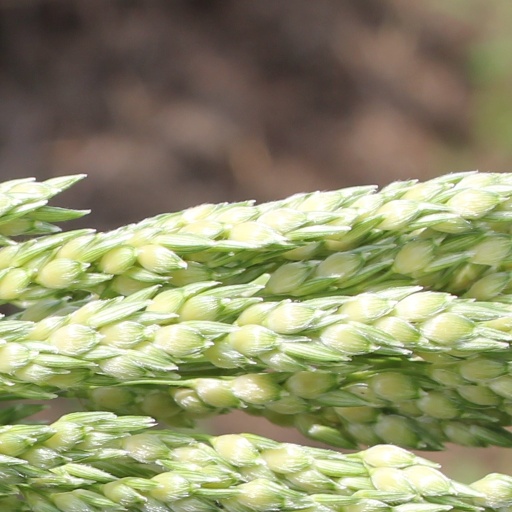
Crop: sorghum